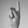
ASL letter: K